Hindustan Ki Kasam (1999 film)

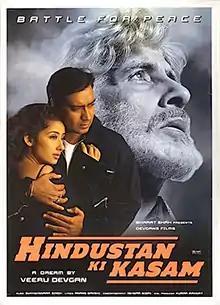
Theatrical Release Poster

Hindustan Ki Kasam (Swear on India) is a 1999 Indian Hindi-language action film directed by Veeru Devgan and starring his son Ajay Devgn (first movie in a double role), Amitabh Bachchan, Manisha Koirala and Sushmita Sen, along with Kader Khan in a special appearance. For a change actors like Prem Chopra and Shakti Kapoor featured in positive roles. The film was an average grosser, despite taking a bumper opening. The movie broke the opening day record in India at the time of its release and managed to do average business at the box office.